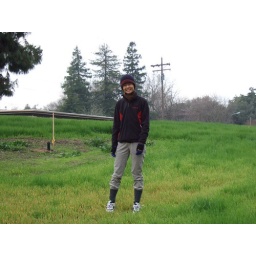
pulled my socks over my pants as they were getting caught on the gears of my bike